Nikolay Sevastyanov

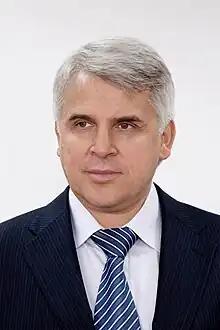

Nikolai Sevastianov (born 1961, Chelyabinsk, USSR (now Russia)) graduated from the Aerodynamics and Space Exploration Department of the Moscow Institute of Physics and Technology in 1984. In 1984 he took a job at NPO Energia as an engineer and rose through the ranks to the position of a deputy general designer. Since 2000 he has been director general of Gascom joint-stock company. In May 2005 – June 2007 he was President of Energia corporation.